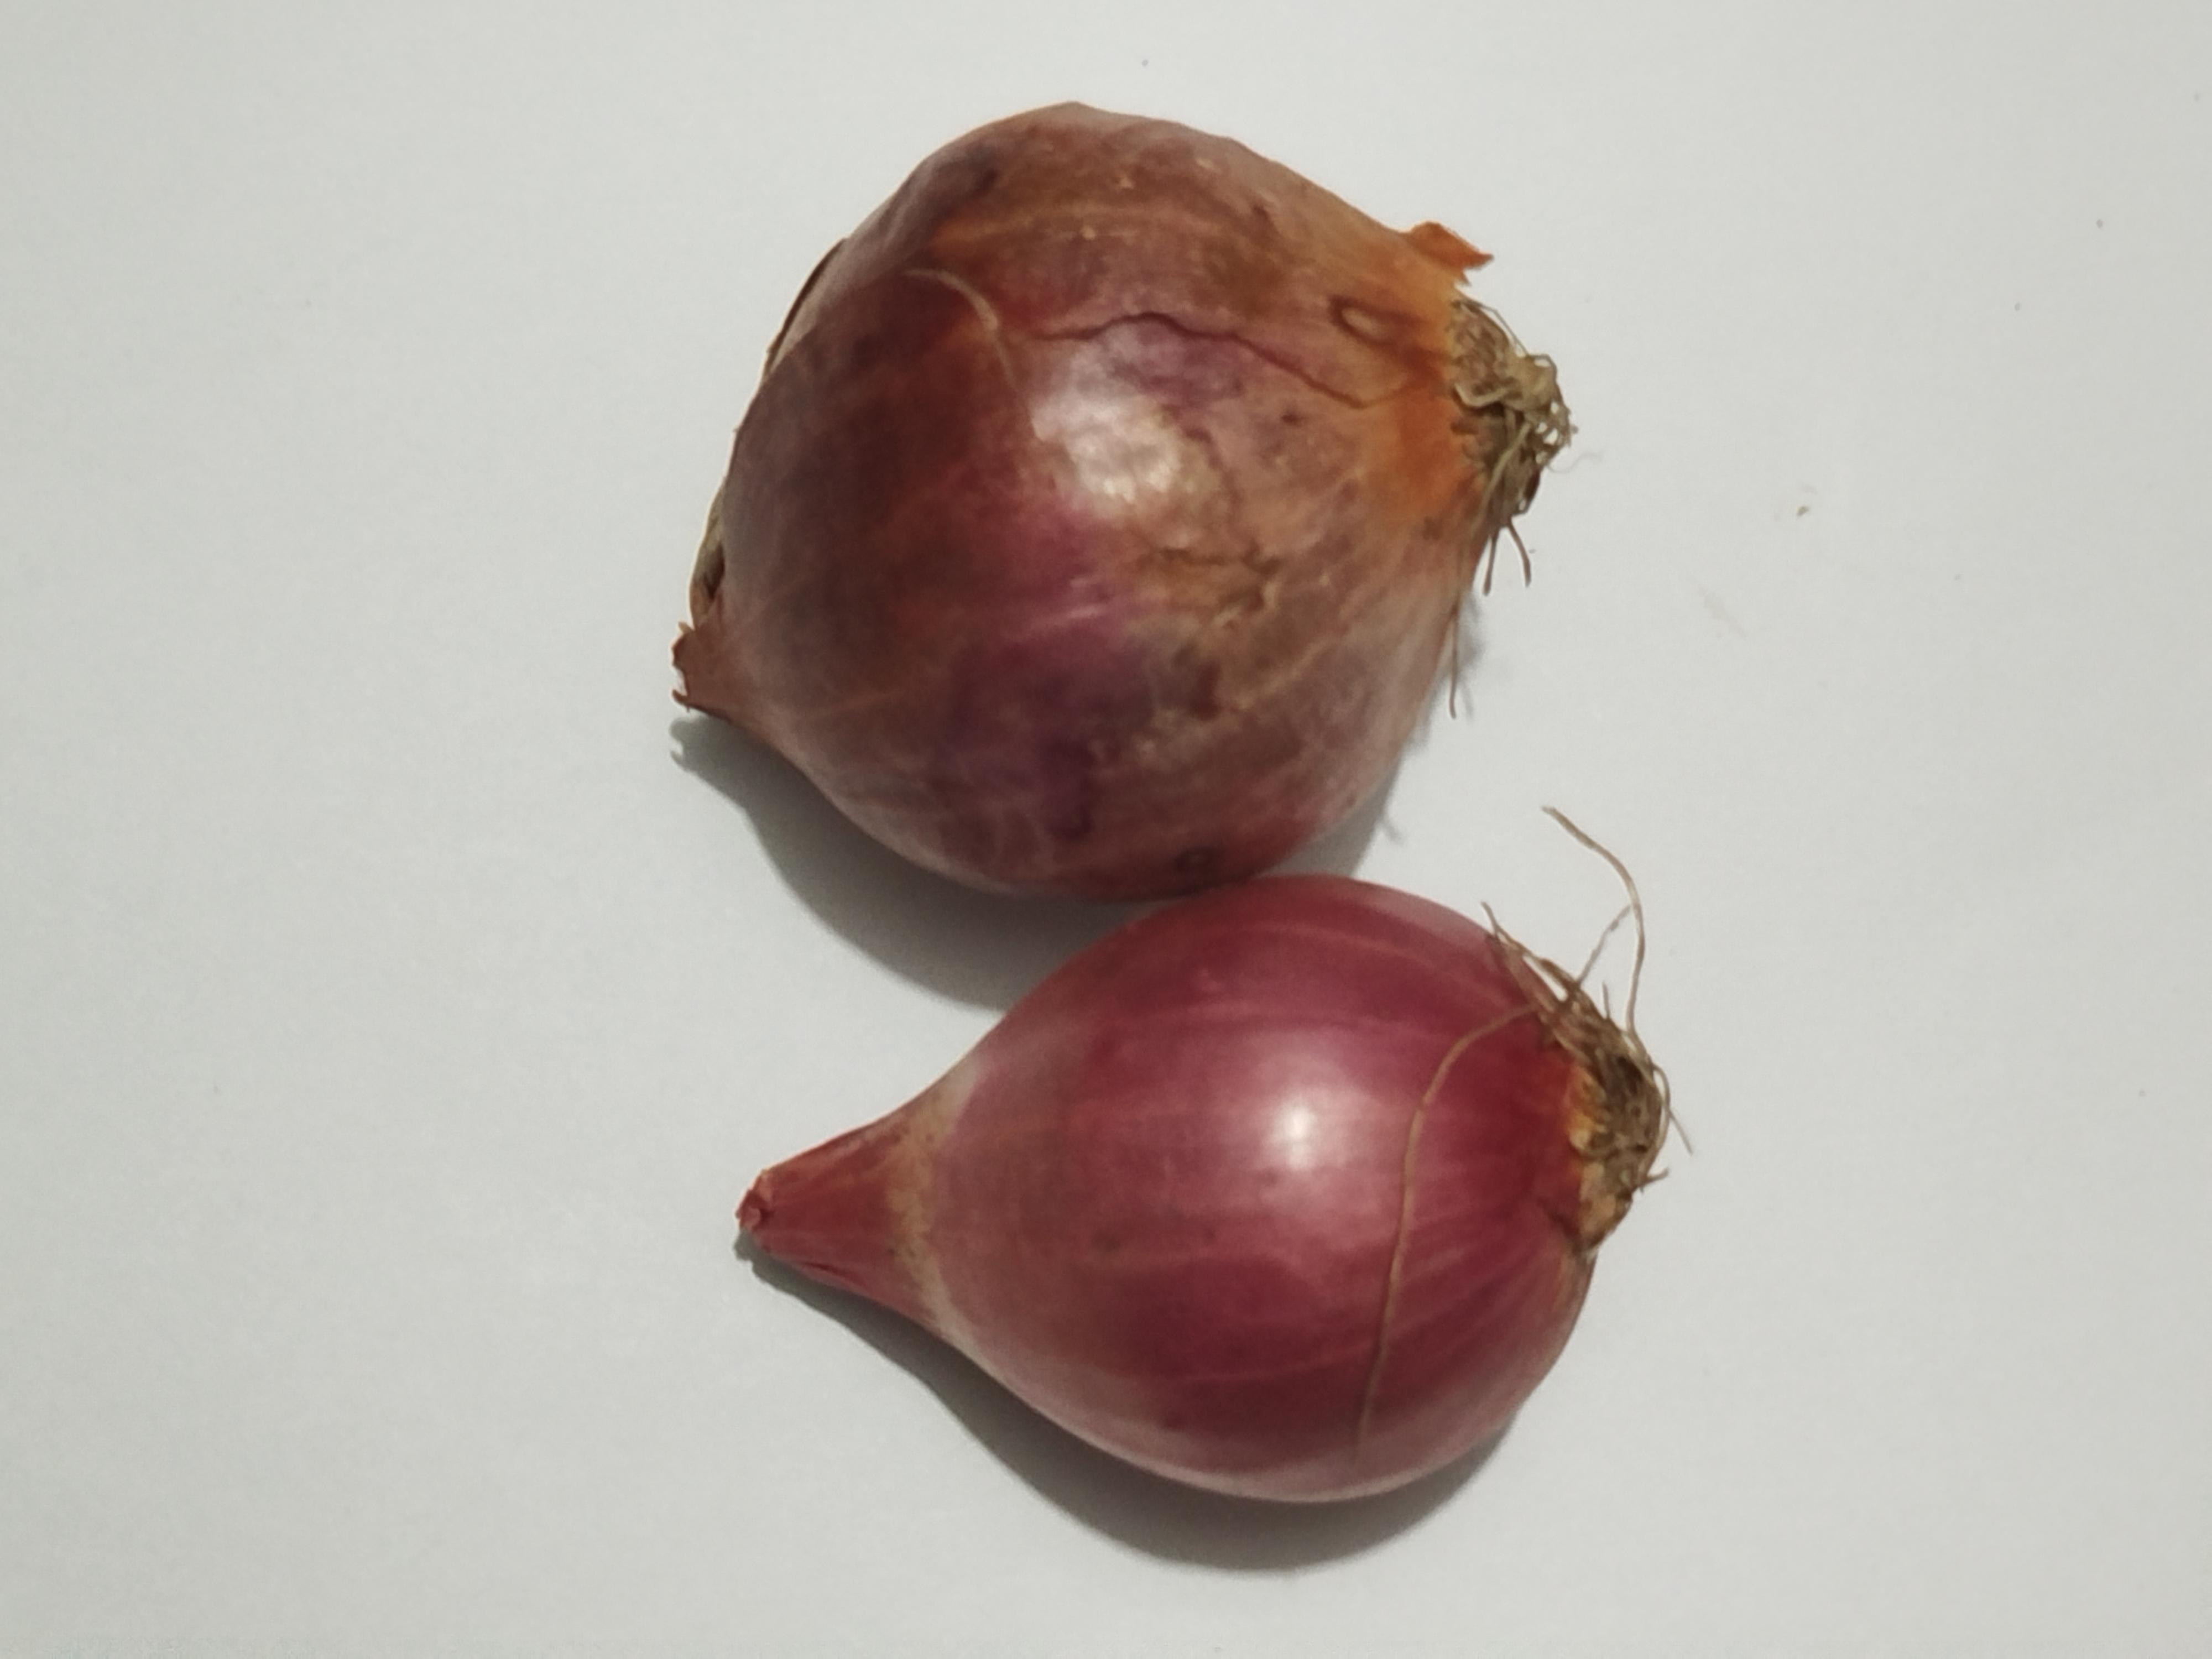
Label: Onion